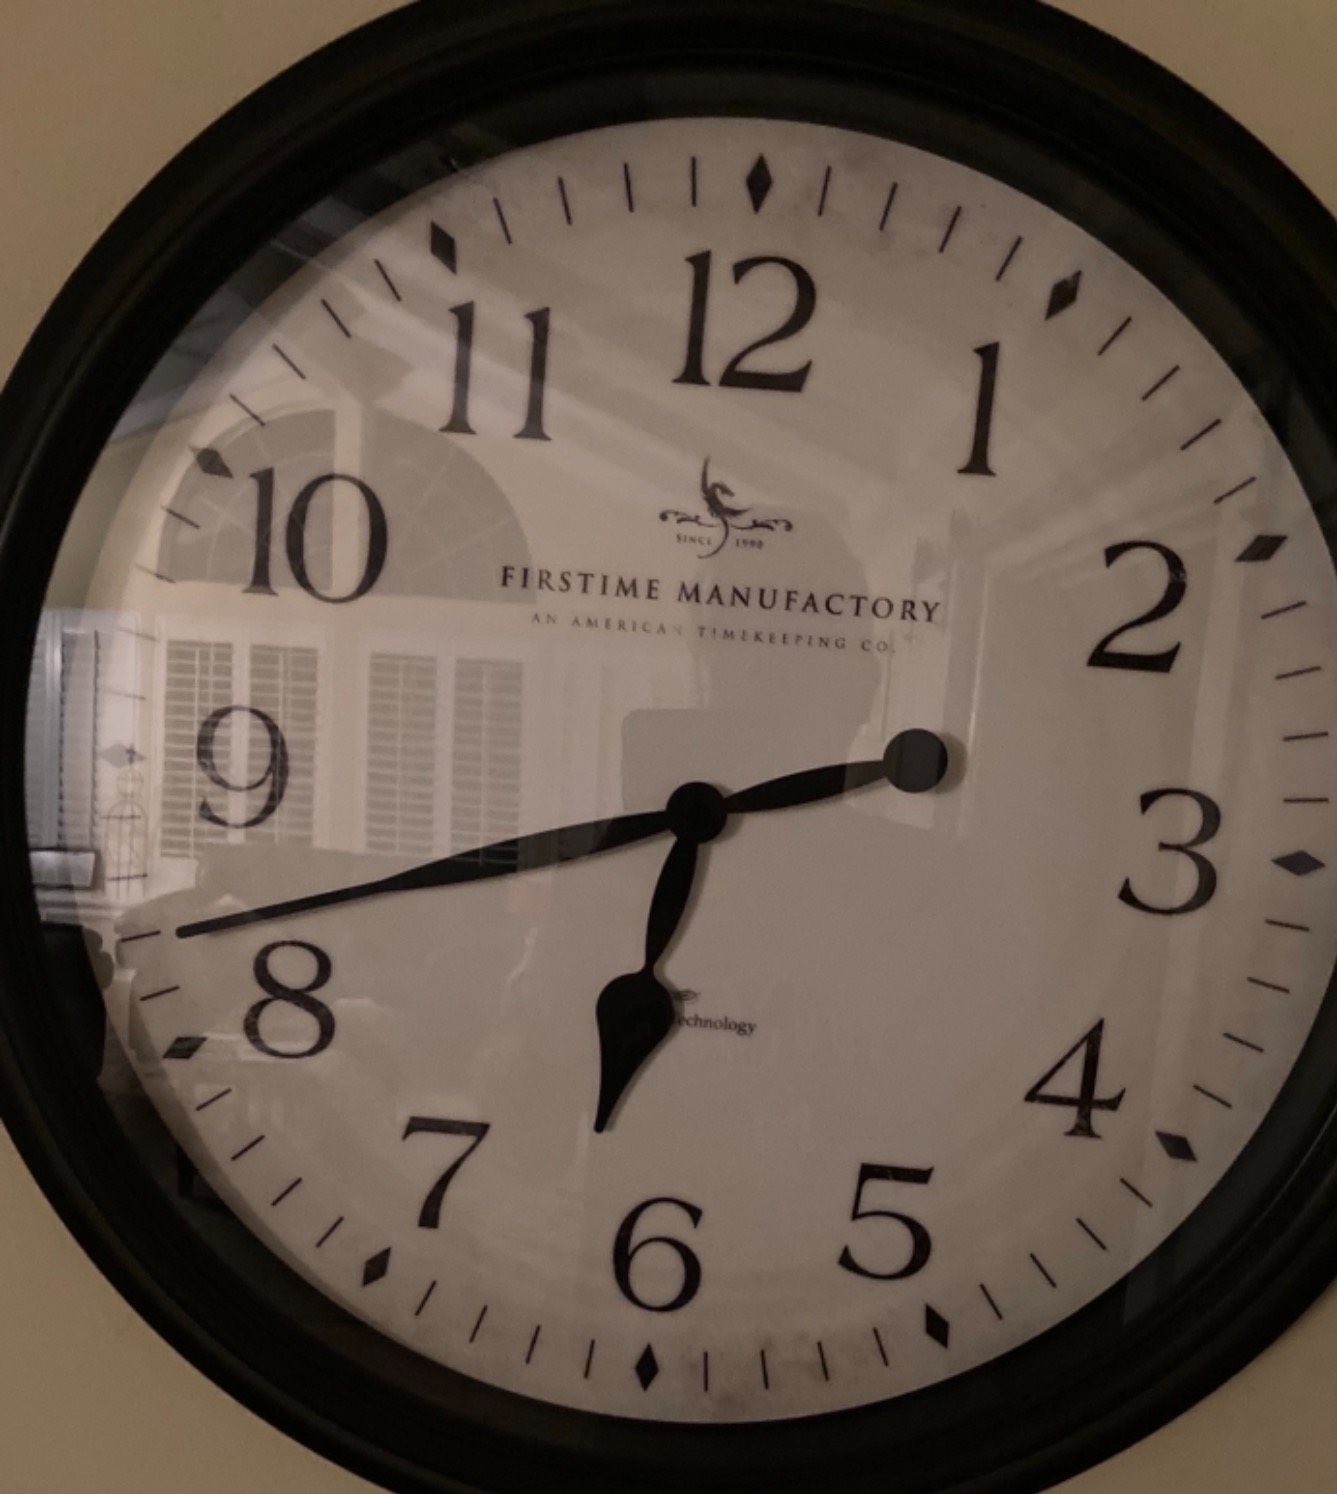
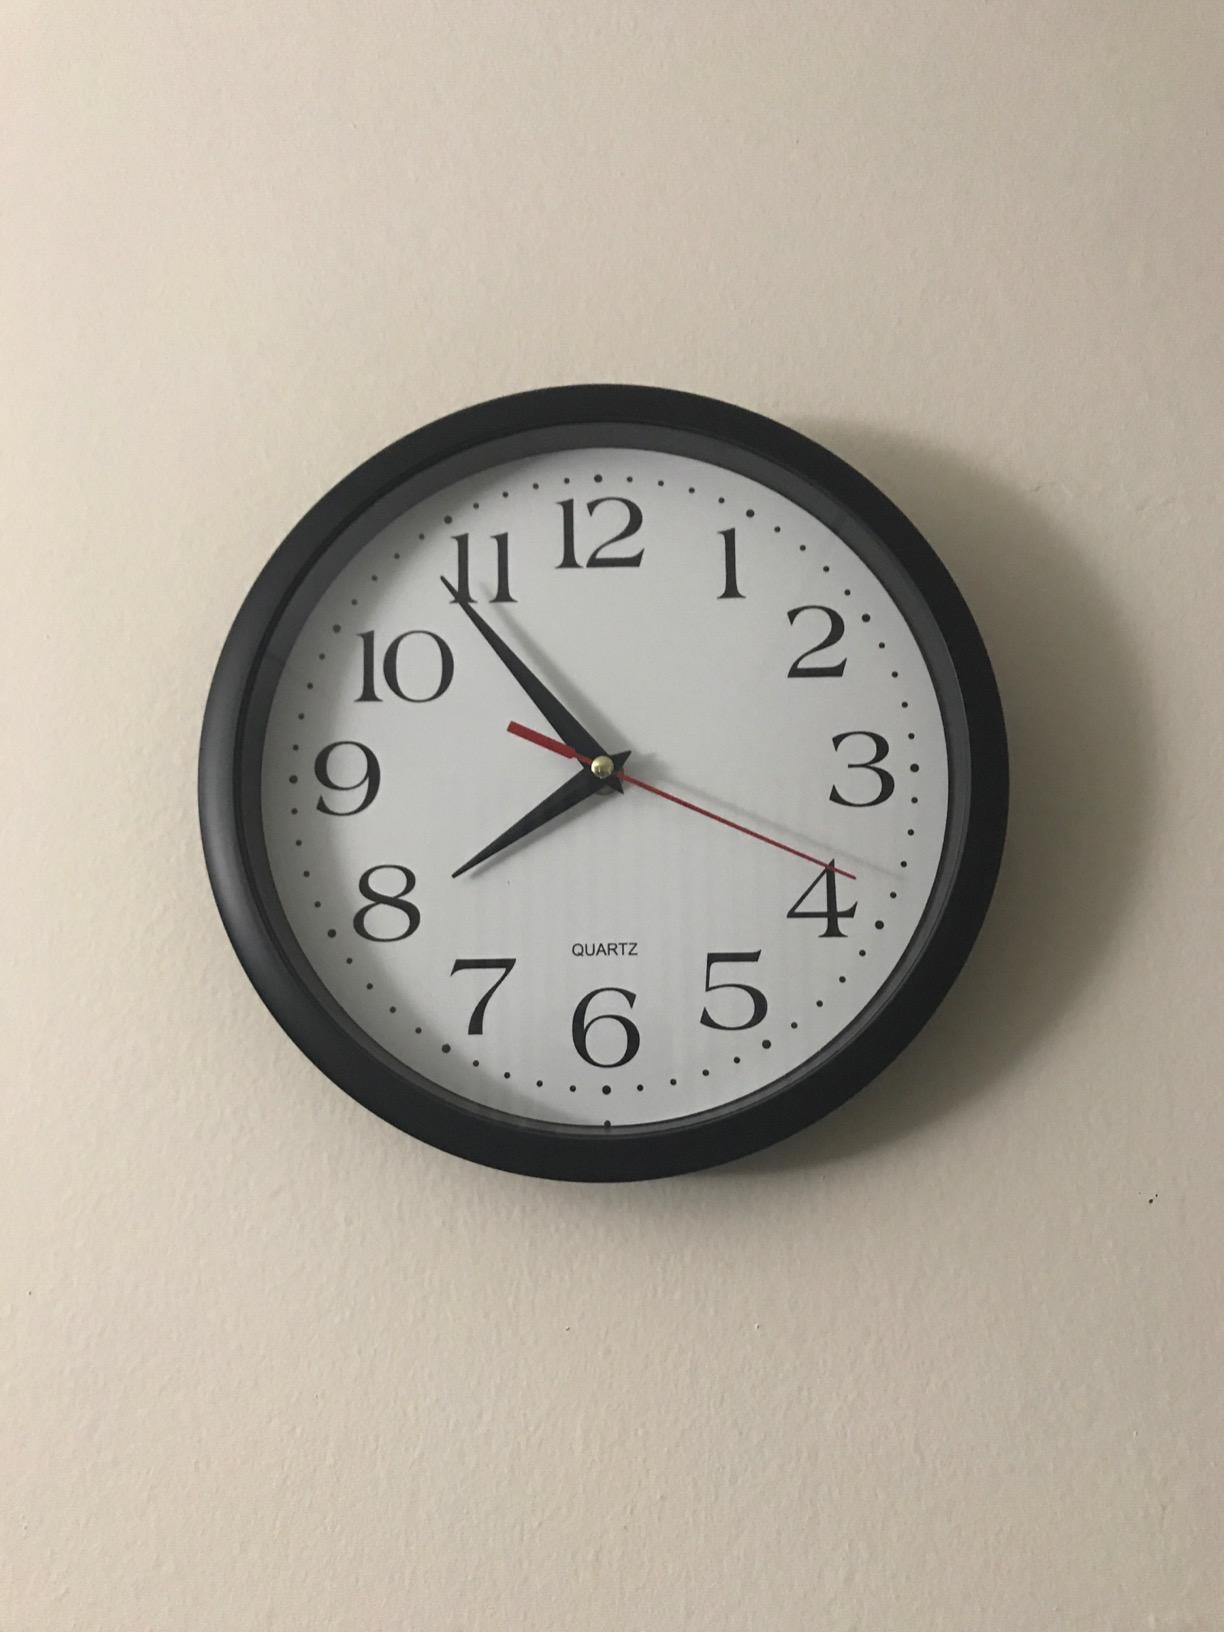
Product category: clock
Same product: no